List of FC Barcelona players

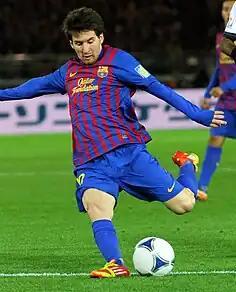
Lionel Messi holds the record for the most goals and appearances at Barcelona

Futbol Club Barcelona is a professional association football club based in Barcelona, Catalonia, Spain. The club was founded in 1899 by a group of Swiss, English and Spanish men led by Joan Gamper. Barcelona is one of only three clubs to have never been relegated from La Liga and the most successful club in Spanish football, having won a total of 79 domestic titles: 27 La Liga titles, a record 32 Spanish Cups, a record two League Cups, a record 15 Spanish Super Cups and a record three Copas Eva Duarte. Barcelona is the only European side to have played continental football in every season since its inception in 1955 and one of the most successful clubs in European football, having won 22 official UEFA and FIFA trophies in total.